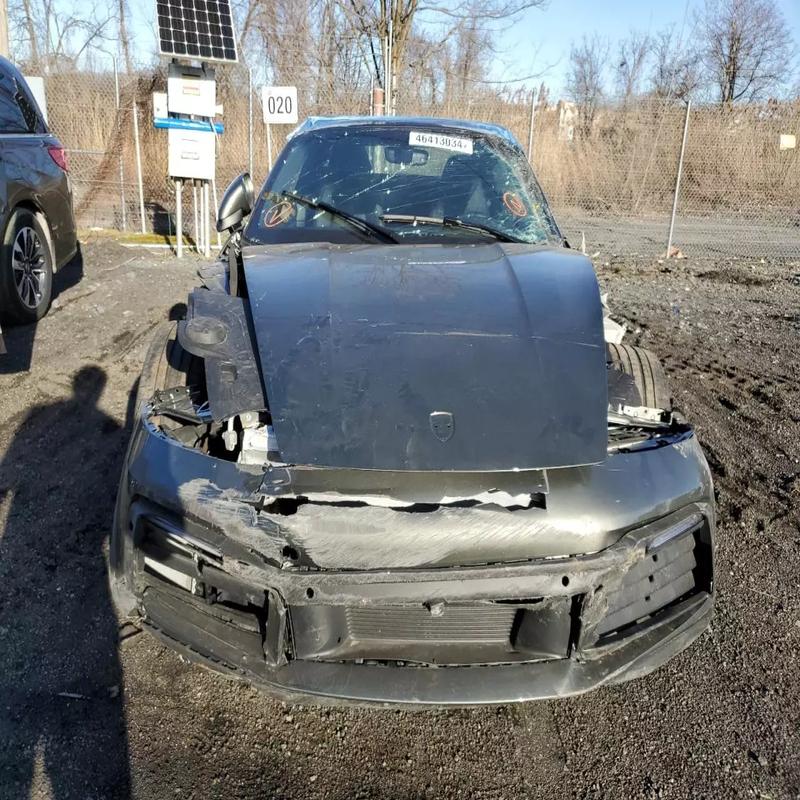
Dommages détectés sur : feu avant droit, feu avant gauche, capot, pare-brise avant, aile avant droite, aile avant gauche, porte avant droite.
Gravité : majeur